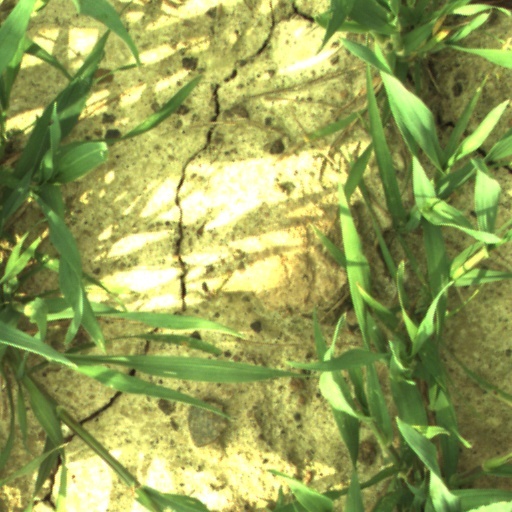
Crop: wheat